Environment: real
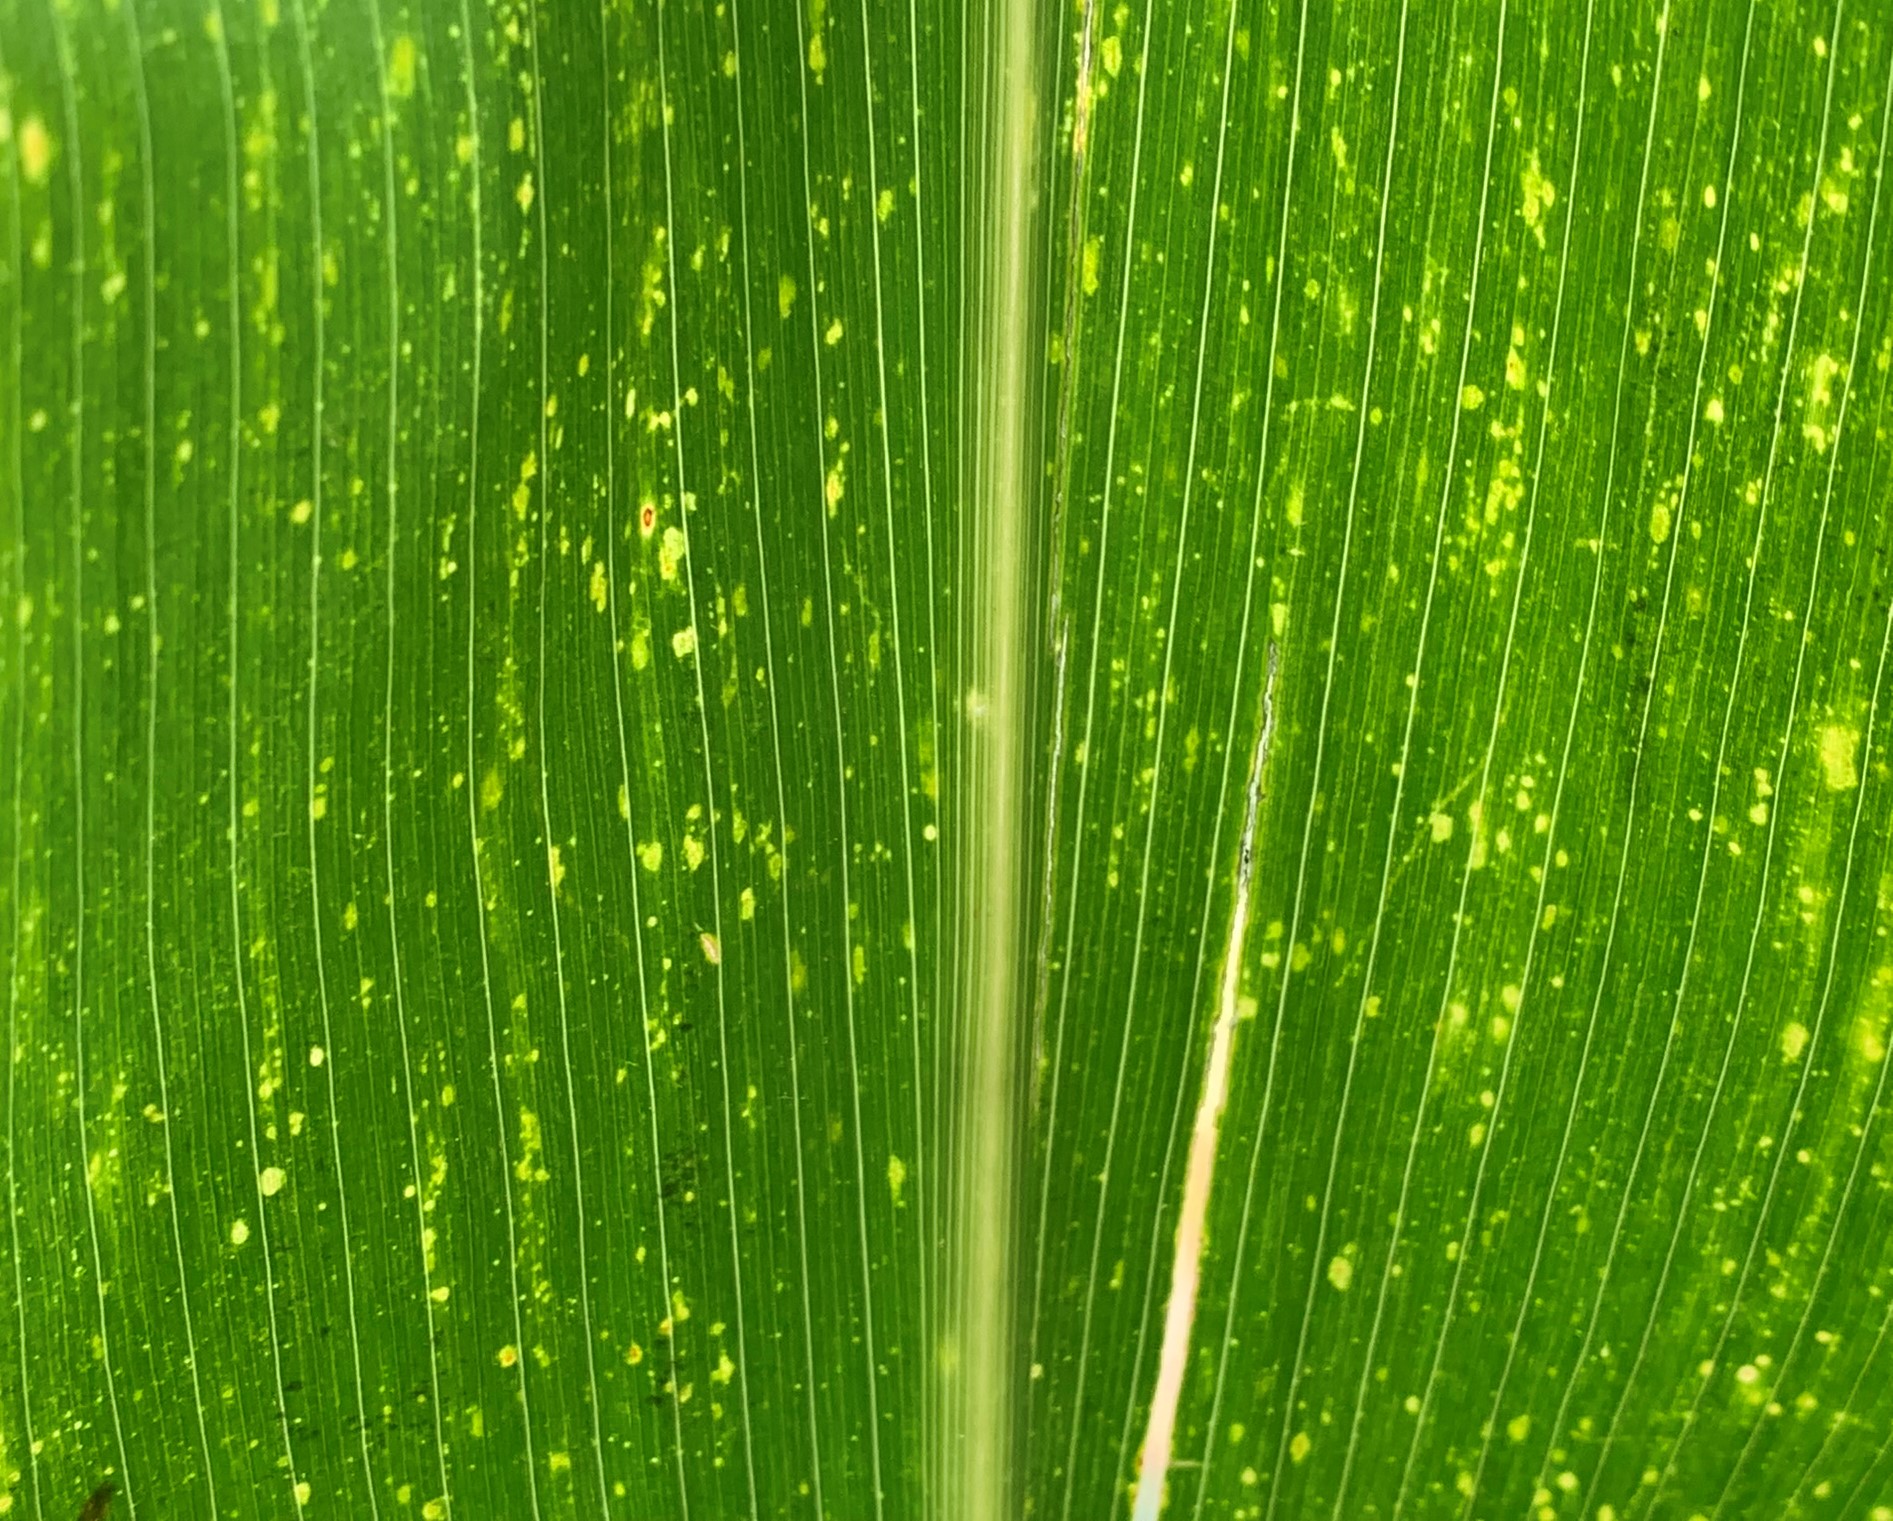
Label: lethal_necrosis